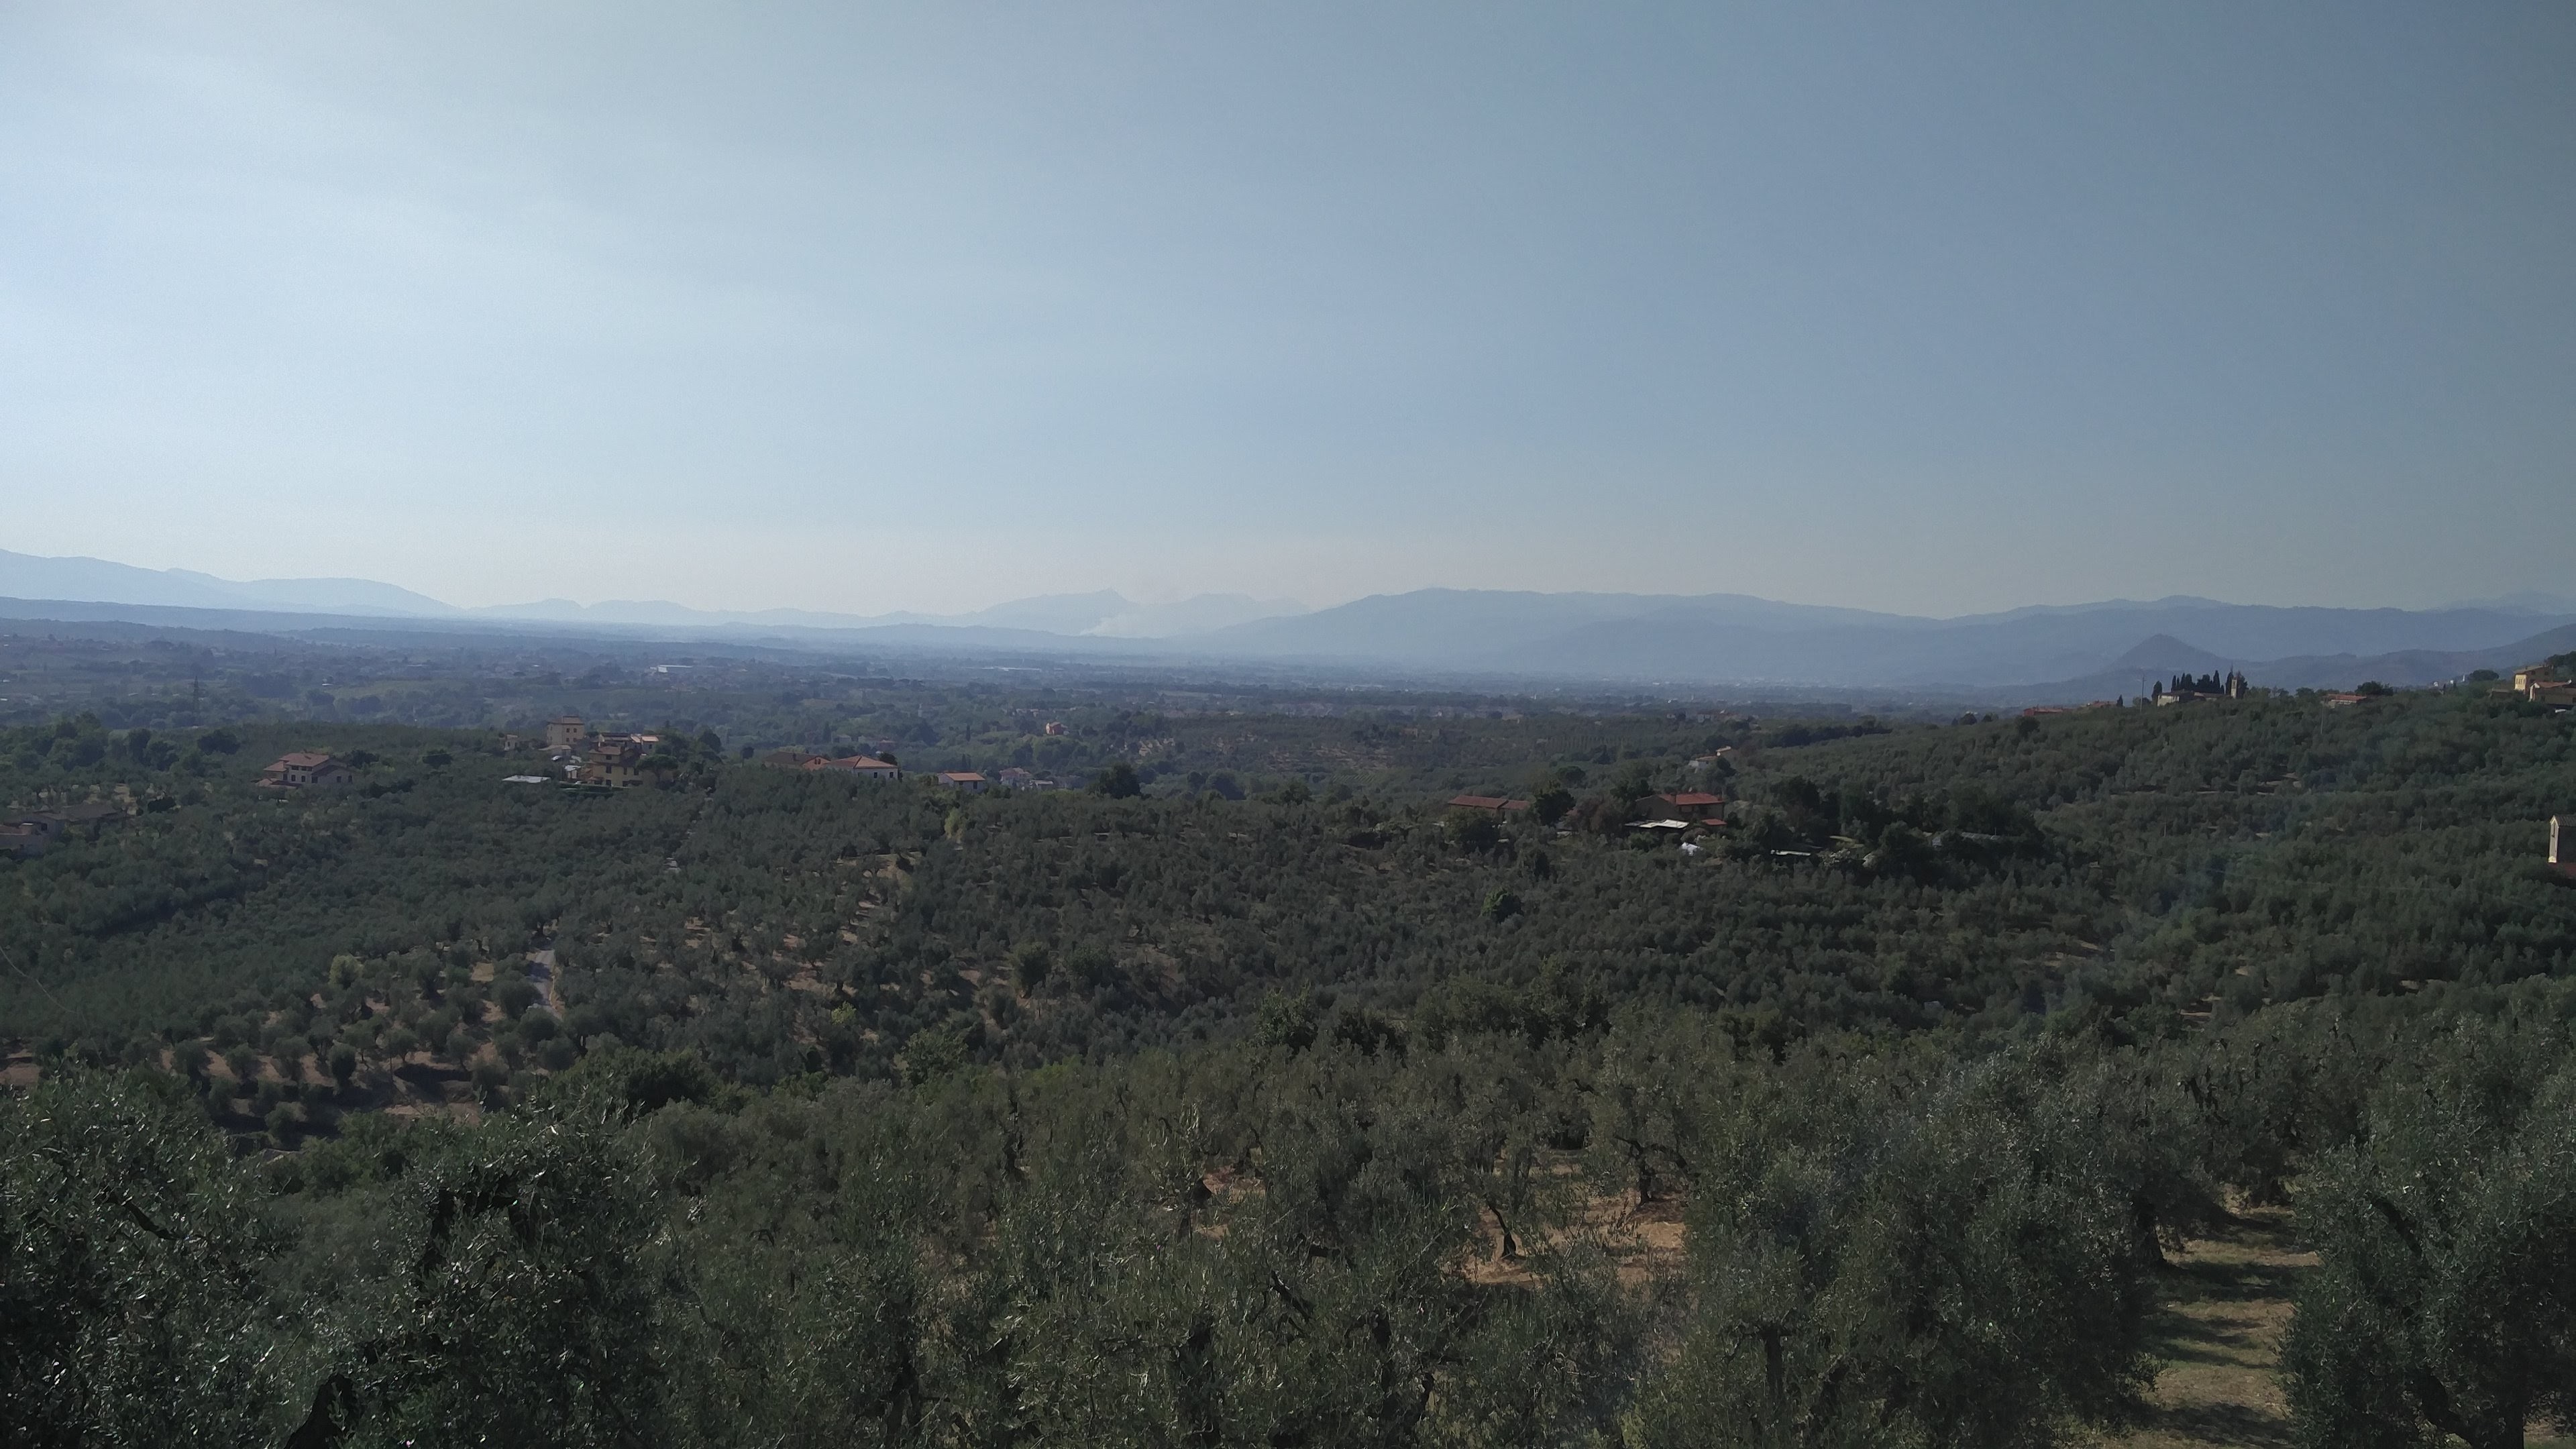
landscape, tree, forest, horizon, wilderness, mountain, hill, valley, terrain, ridge, plain, summit, plateau, habitat, ecosystem, rural area, natural environment, geographical feature, atmospheric phenomenon, mountainous landforms